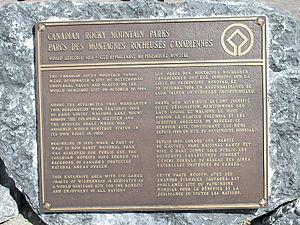
Les parcs des montagnes Rocheuses canadiennes declarés Site appartentant au patrimoine mondial en 1984. Cette plaque se trouve à Banff, Alberta, Canada. Photo prise 12 août 2005.